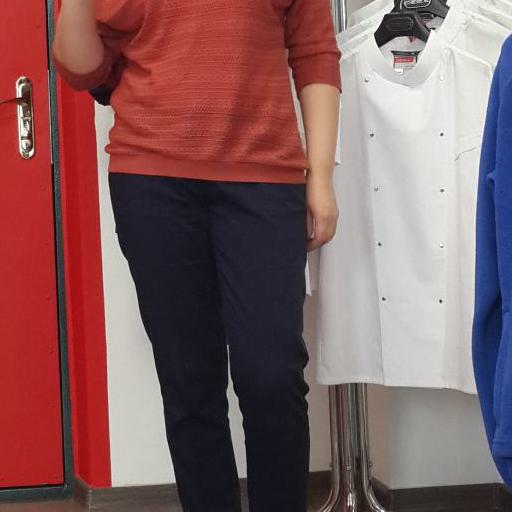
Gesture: no_gesture